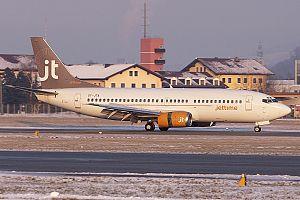
Jettime est une compagnie aérienne danoise qui effectue principalement des vols réguliers et charter. Elle est basée à l'Aéroport de Copenhague.